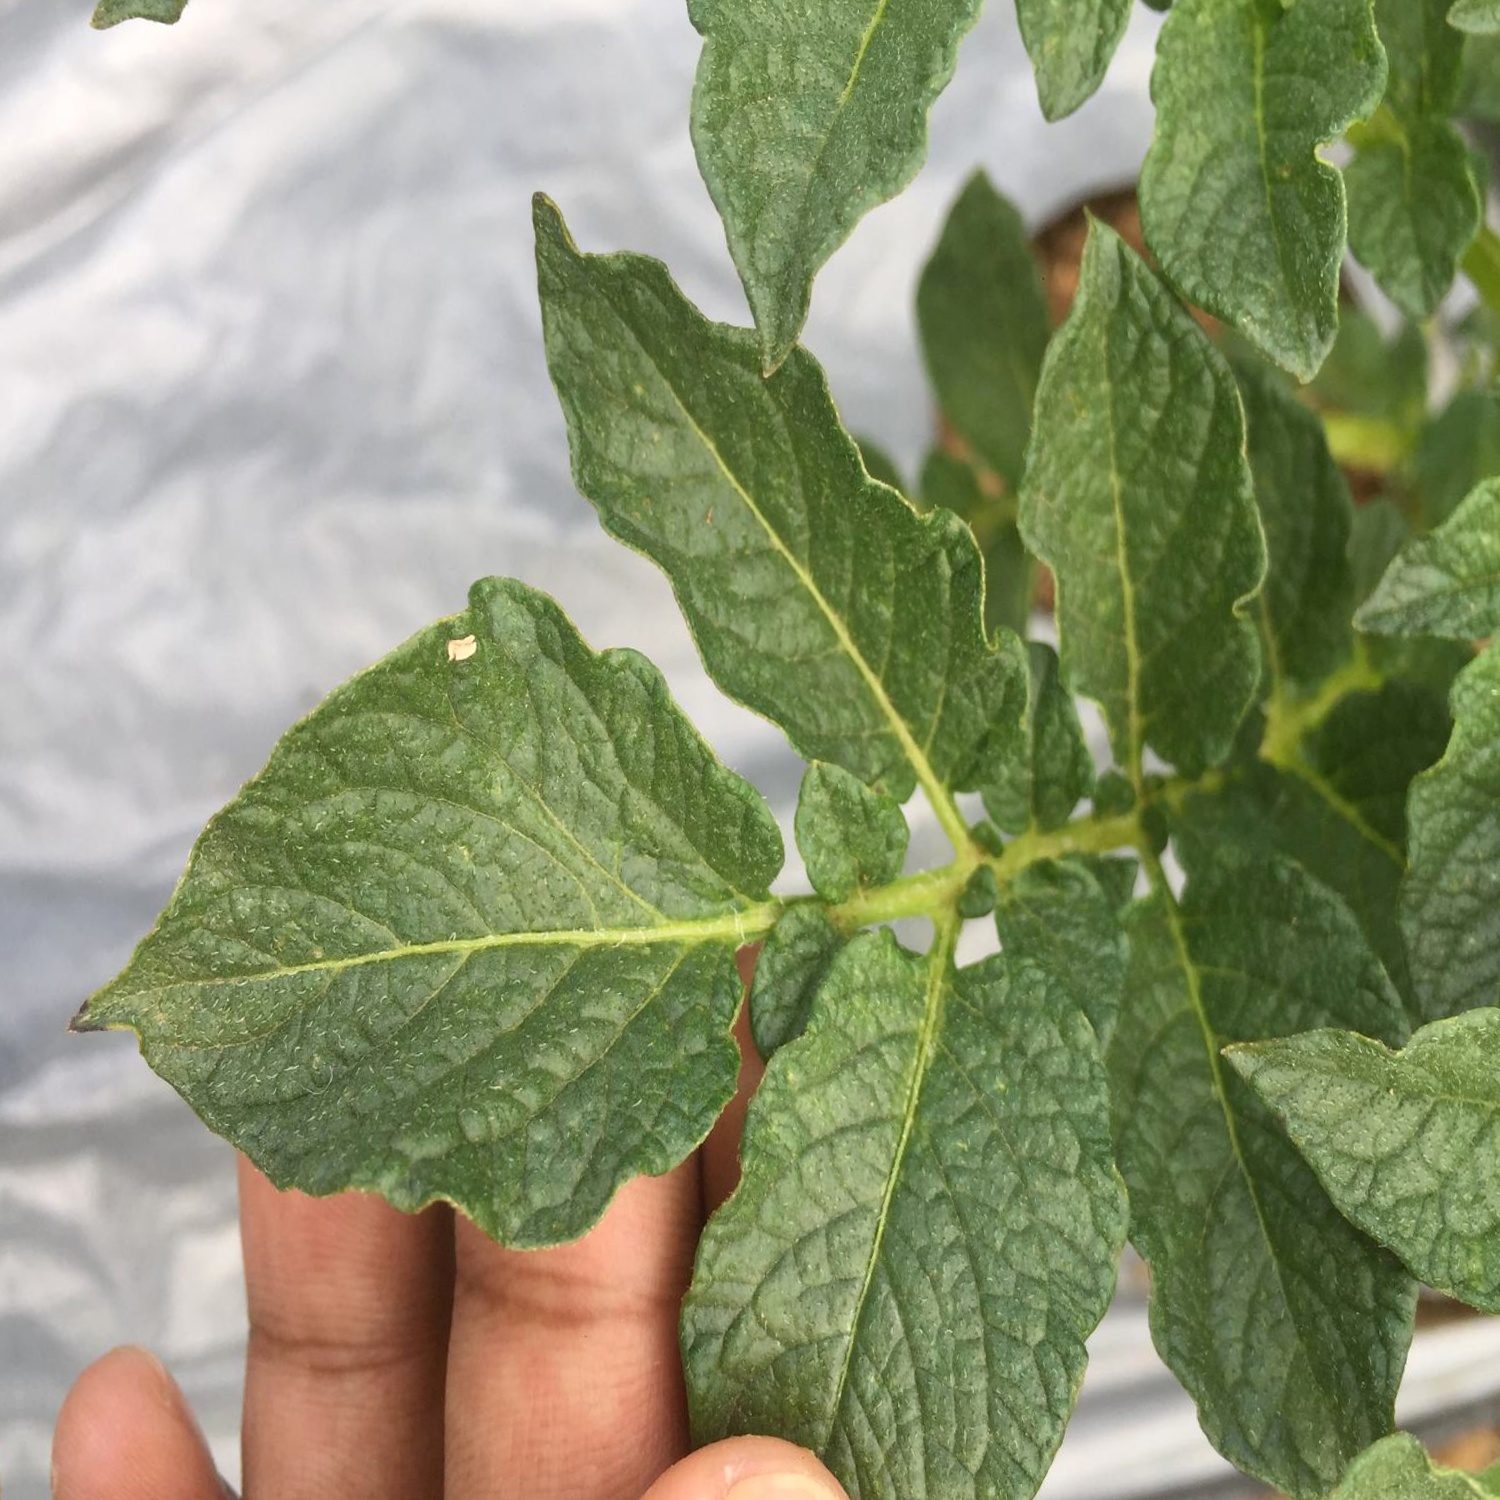
Etiqueta: Virus